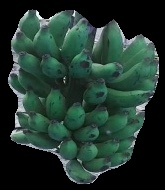
Variety: elakki-bale
Grade: grade3